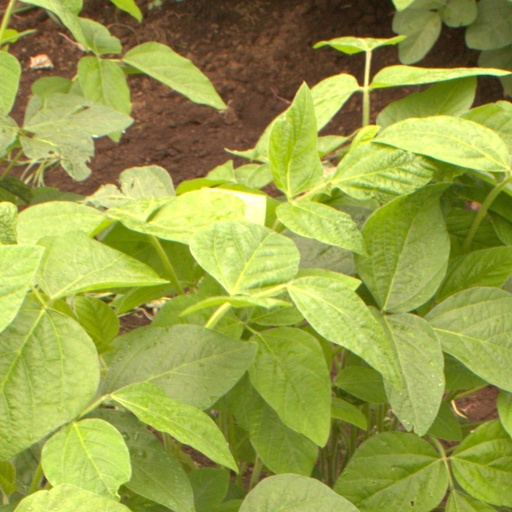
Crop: soybean